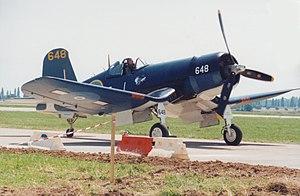
L'histoire militaire de la Nouvelle-Zélande pendant la Seconde Guerre mondiale débute lorsque la Nouvelle-Zélande entre dans la Seconde Guerre mondiale en déclarant la guerre à l'Allemagne nazie le 3 septembre 1939.
La liste des F4U Corsair existants recense tous les Corsair en état de vol, en restauration, ou en présentation au sol.
Le Chance Vought F4U Corsair est un avion militaire américain, utilisé lors de la Seconde Guerre mondiale et jusqu'en 1968.